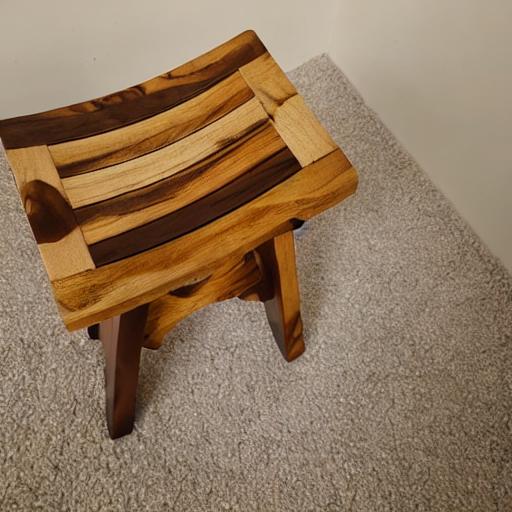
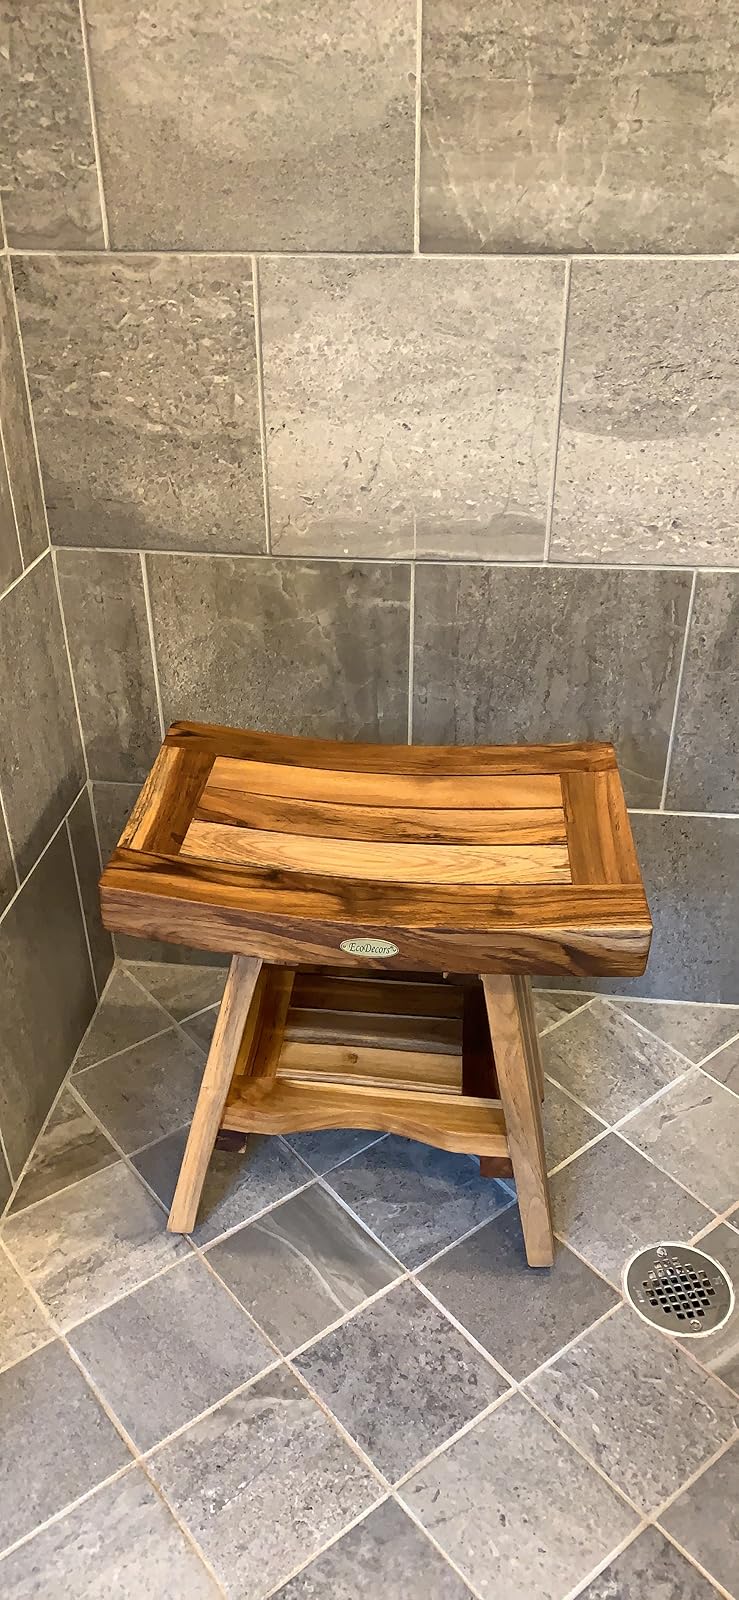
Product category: stool
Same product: no